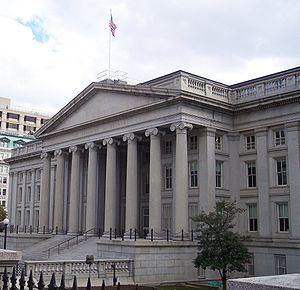
Le plan Paulson, ou TARP, est l'une des mesures mises en place par les États-Unis à partir de septembre 2008 pour faire face à la crise financière de 2008, elle-même enfantée par la crise des subprimes qui a débuté en 2007 et qui menaçait le système financier international. Il s'appuie sur l’Emergency Economic Stabilization Act of 2008, une loi initialement proposée par le Secrétaire au Trésor des États-Unis Henry Paulson et par le président de la Réserve fédérale des États-Unis Ben Bernanke.